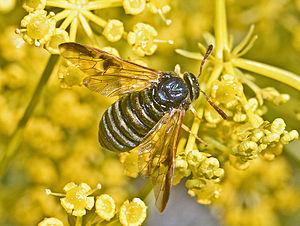
Abia sericea est une espèce d'insectes de l'ordre des hyménoptères et du sous-ordre des symphytes.
Cette liste recense tous les insectes répertoriés dans le Nord-Pas-de-Calais à partir des données de l'Inventaire national du patrimoine naturel.